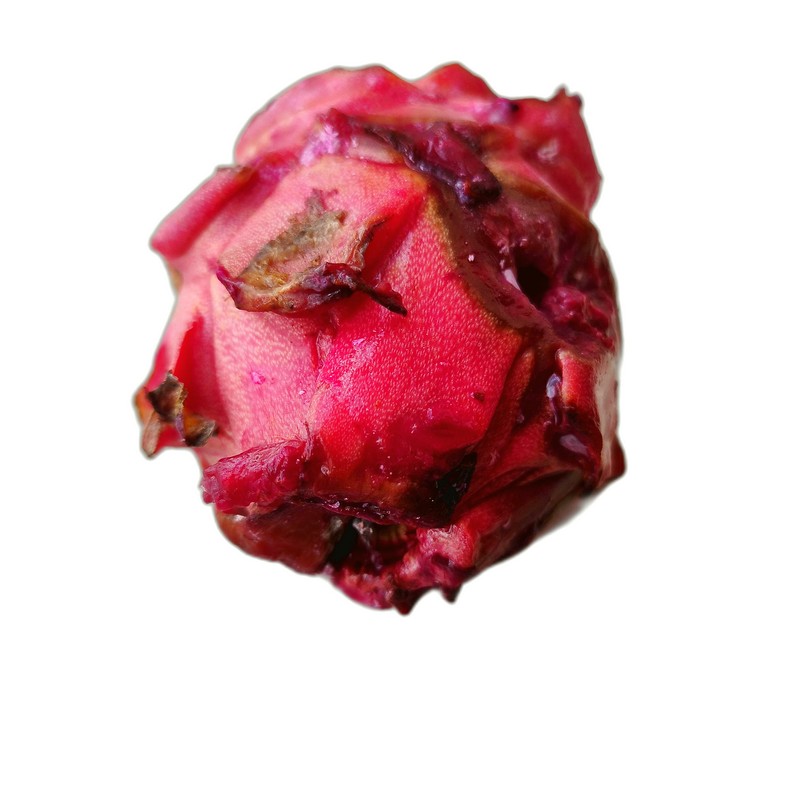
Label: Defect Dragon Fruit